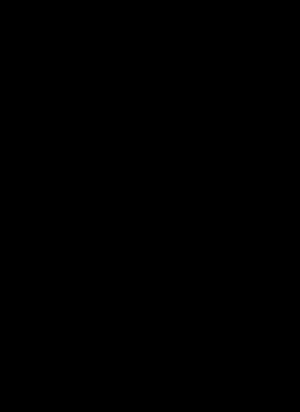
En physique théorique, un diagramme de Feynman est une représentation graphique d'équations mathématiques particulières décrivant les interactions des particules subatomiques dans le cadre de la théorie quantique des champs. Cet outil a été inventé par le physicien américain Richard Feynman à la fin des années 1940, alors qu’il était en poste à l’université Cornell, pour réaliser ses calculs de diffusion des particules.